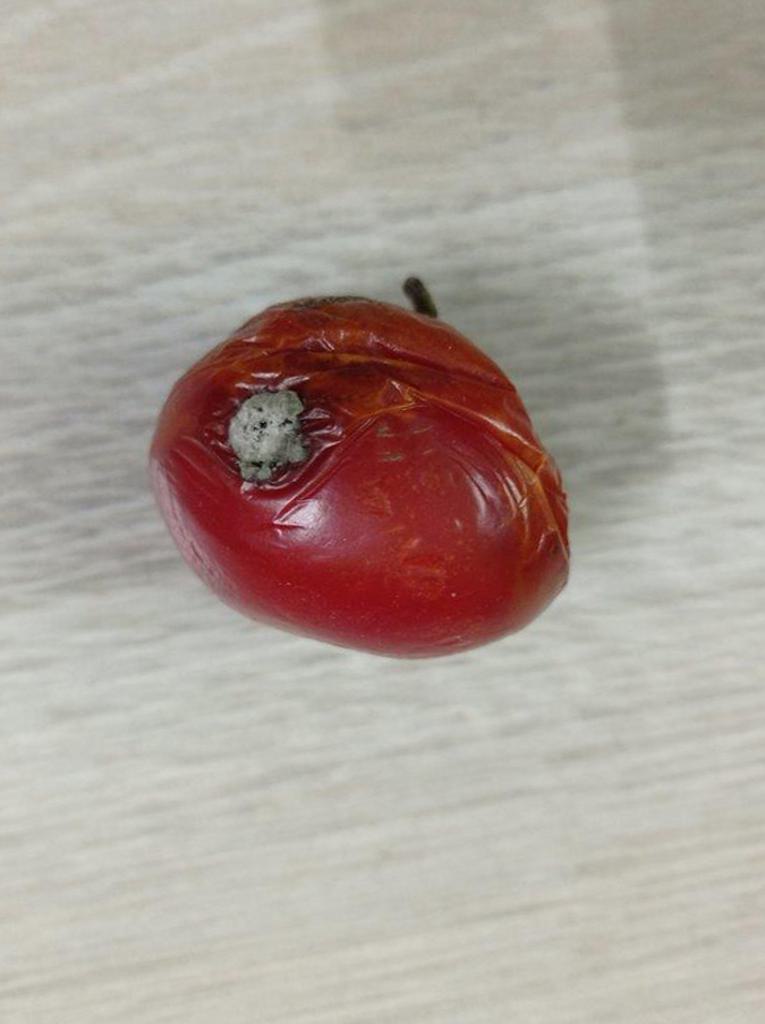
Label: Rotten